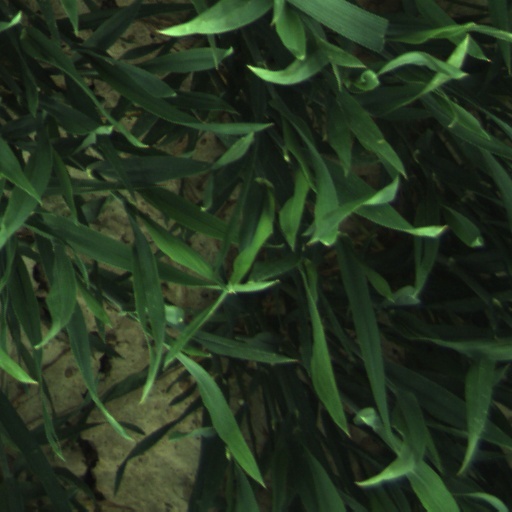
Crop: wheat